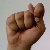
The image shows a hand gesture representing the letter 'T' in Indian Sign Language.